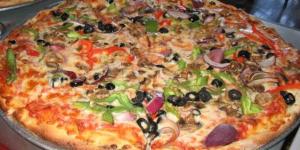
pizza de vegetales